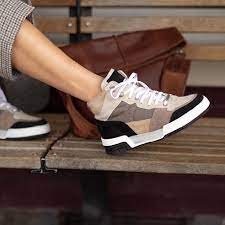
Label: Sneaker